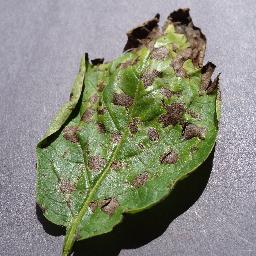
Label: Potato___Early_blight